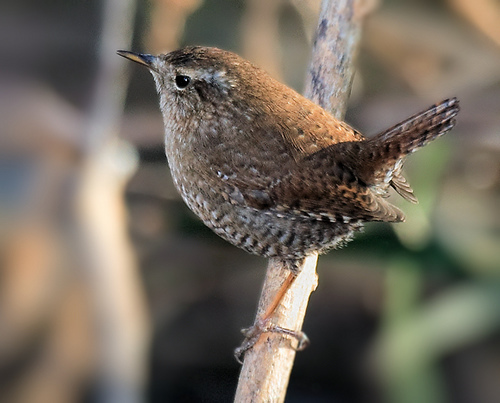
this small, round bird has a spotted belly, a short pointed beak and a short tail angled upwards.
the brown and white colored covered bird has a yellow bill.
a small puffy bird with a brown upper body, white and brown polka dotted under be,oy, and sharp orange claws.
this small bird has a brown back and white and black spotted belly, it has a small pointy black beak.
this bird is brown in color with a sharp black beak, and white eye rings.
this bird is a mixture of brown and gray , with more brown on its back.
a small bird with a flat beak and multicolored feathers.
this bird has wings that are brown and has a black and white belly
this bird is brown with white and has a long, pointy beak.
this bird has a brown crown as well as a spotted white belly
Species: Winter Wren